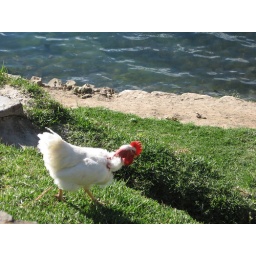
chicken by the lake